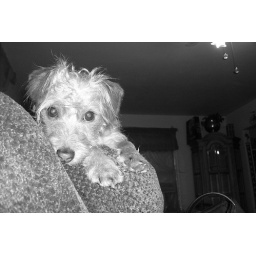
Jack in black and white